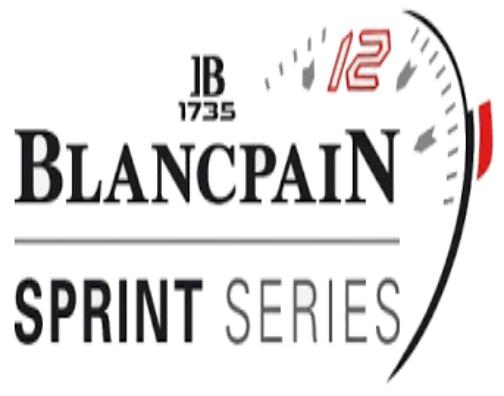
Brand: Blancpain
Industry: Electronic